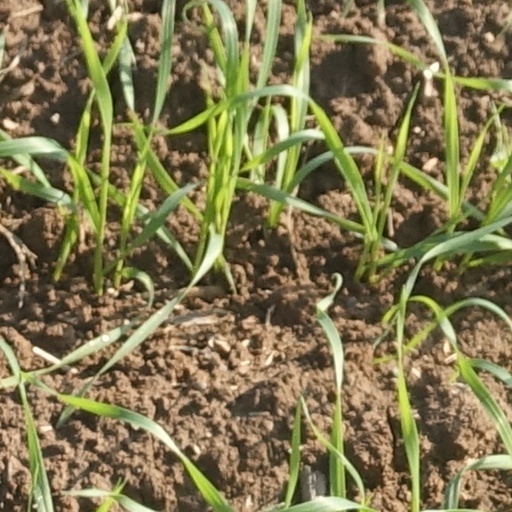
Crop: wheat